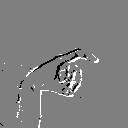
ASL letter: x